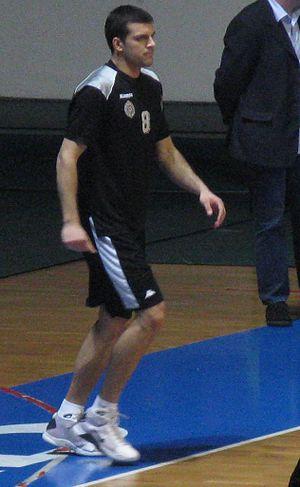
Strahinja Milošević, né le 25 septembre 1985, à Novi Sad, en République fédérative socialiste de Yougoslavie, est un joueur serbe de basket-ball. Il évolue au poste d'ailier.